Clementine von Schuch-Proska

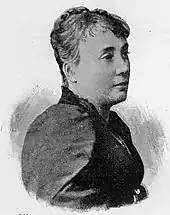

Clementine Edle von Schuch-Proska, "née" Procházka, (12 February 1850 – 8 June 1932) was an Austrian operatic coloratura soprano, who became an audience favourite and an honorary member of the Dresden Court Opera as Kammersängerin.